Saiga antelope

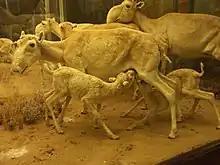
Stuffed saiga herd at The Museum of Zoology, St. Petersburg

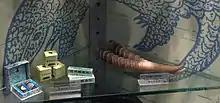
Examples of saiga horn products seized by the Hong Kong government

The horn of the saiga antelope is used in traditional Chinese medicine and can sell for as much as US$150. Demand for the horns drives poaching and smuggling, which has wiped out the population in China, where the saiga antelope is a class I protected species.